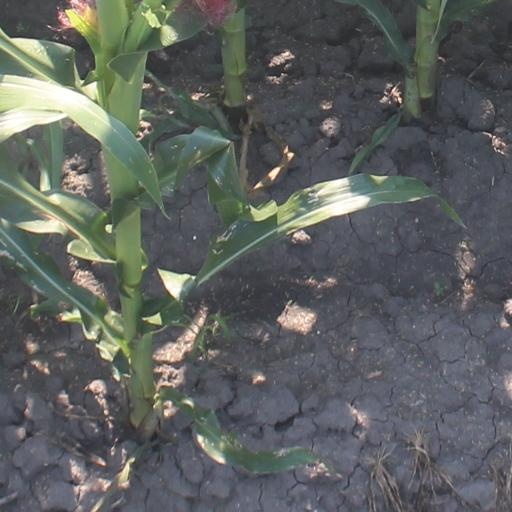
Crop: maize; corn